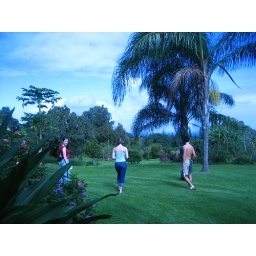
That is the ocean in the background. (and the papaya tree that michelle tried to climb).